Parco del Roccolo

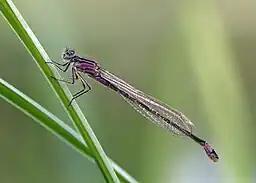
Blue-tailed damselfly (Ischnura elegans) teneral female violacea

To "mark the border" between agricultural fields and woods, are the hedges. The living species that inhabit this intermediate area are the lizard, the slowworm, the green whip snake, the weasel, the dormouse, the kestrel, the owl, the red-backed shrike, the wryneck, and the turtledove, which find their primary source of nourishment among the shrubs: fruits and insects.